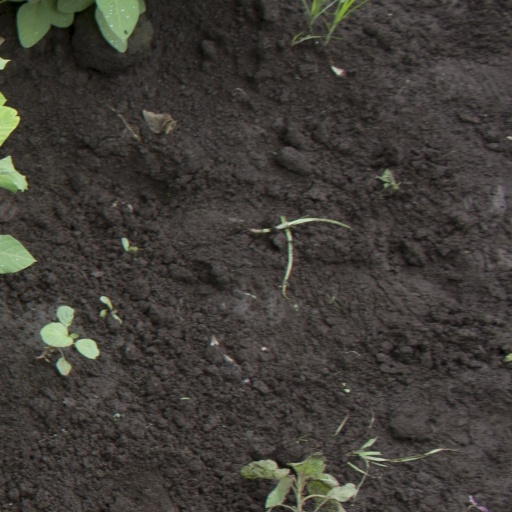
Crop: soybean